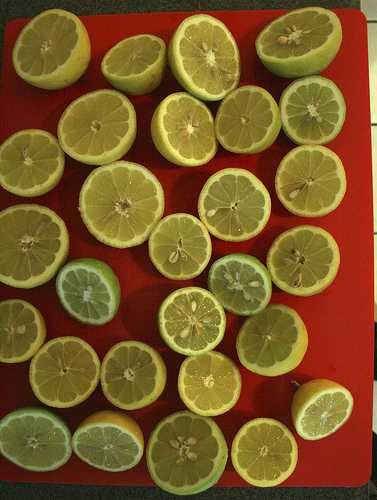
Label: Lemon